Royal Danish Playhouse

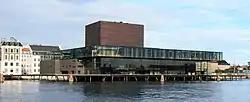
The Royal Playhouse seen from the harbour

The Royal Danish Playhouse is a theatre building for the Royal Danish Theatre in central Copenhagen, Denmark. It is situated on the waterfront of the Inner Harbour in the Frederiksstaden neighbourhood. It was created as a purpose-built venue for dramatic theatre, supplementing the theatre's old venue from 1874 on Kongens Nytorv and the 2004 Copenhagen Opera House, which are used for ballet and opera.